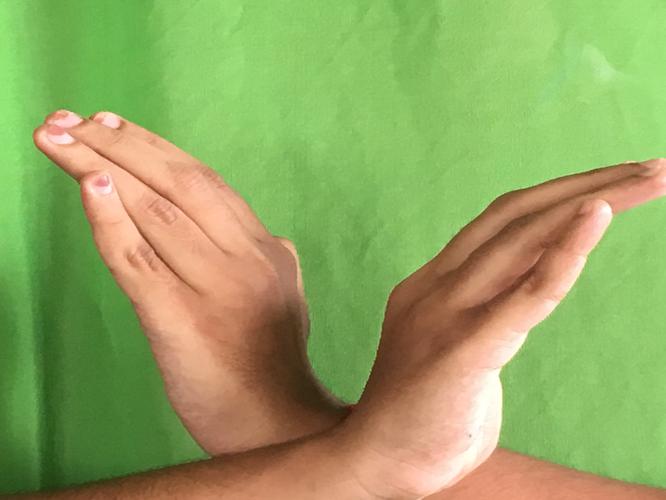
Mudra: Nagabandha
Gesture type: double_hand